Florida Georgia Line

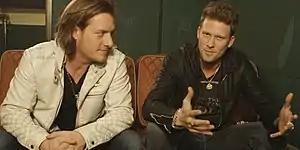
Tyler Hubbard (left) and Brian Kelley (right) in 2013.

Florida Georgia Line is an American country music duo founded in 2010 by vocalists and songwriters Tyler Hubbard of Georgia and Brian Kelley of Florida. Their 2012 debut single "Cruise" broke two major sales records: it was downloaded over seven million times, making it the first country song ever to receive the Diamond certification, and it became the best-selling digital country song, with 24 weeks at number one, until it was surpassed in July 2017 by Sam Hunt's "Body Like a Back Road." Their music style is described as "bro-country," which incorporates production elements from rock and hip hop music, and tends to cover subject matter such as partying, drinking, driving trucks, and sexual attraction.